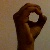
The image shows a hand gesture representing the letter 'O' in Indian Sign Language.